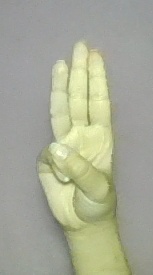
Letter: thaa